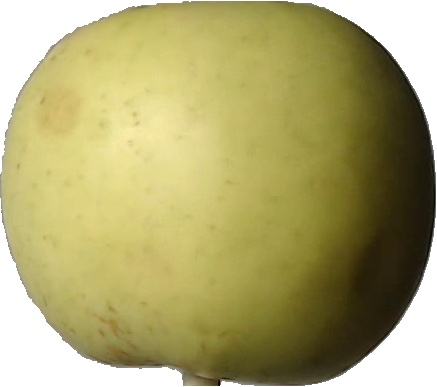
Label: apple_golden_3